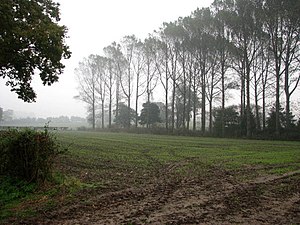
Støvregn
Støvregn i Norfolk, England.
Støvregn er meget fin nedbør, der består af vanddråber, der er mindre end regn - generelt mindre end 0,5 mm i diameter.